Pape Paté Diouf

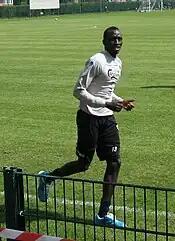
Diouf training with FC Copenhagen in 2011

Pape Paté Diouf (born 4 April 1986) is a Senegalese former professional footballer who last played as a striker. He played for clubs such as FC Copenhagen, Molde FK, and Odds BK.